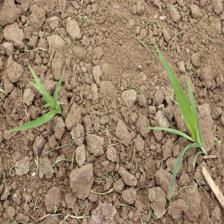
Label: Sorghum